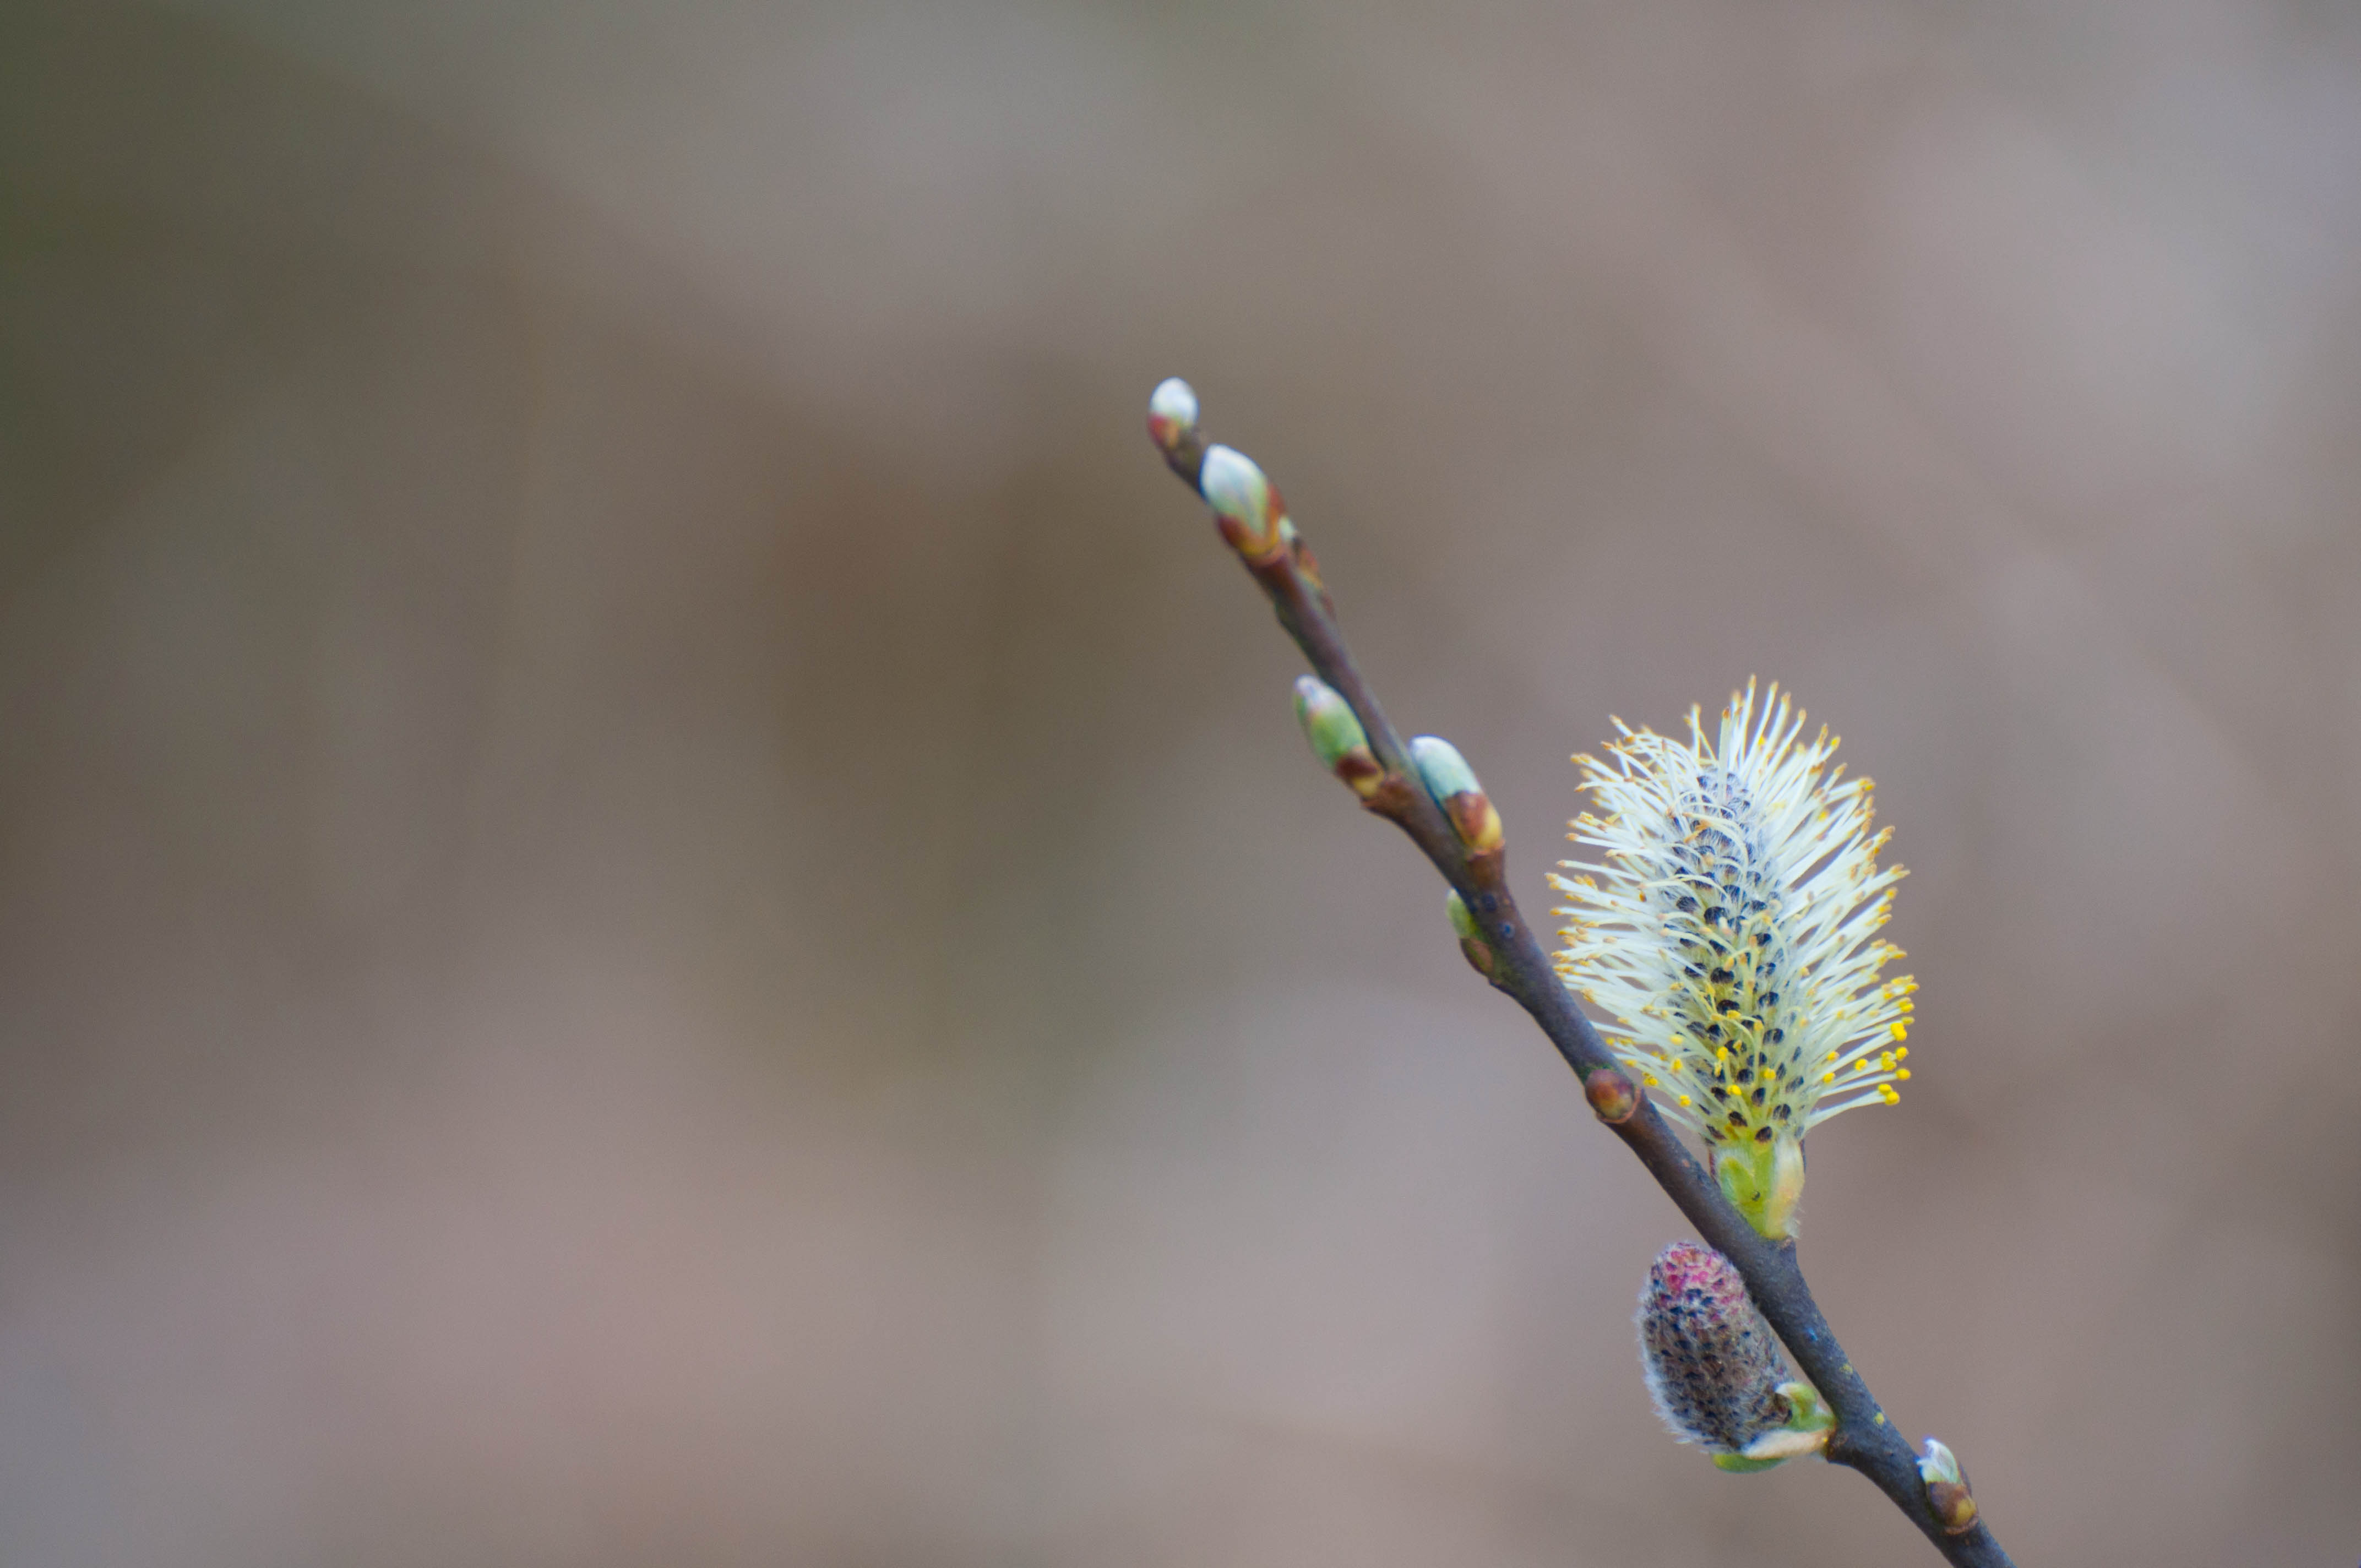
nature, branch, plant, photography, leaf, flower, green, insect, flora, fauna, twig, close up, bud, macro photography, plant stem